Northwest Territory

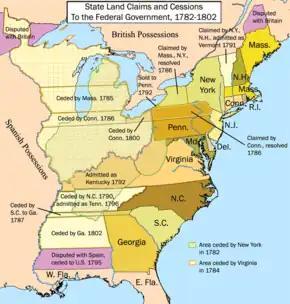
The state cessions that eventually allowed for the creation of the territories north and southwest of the River Ohio

Integration of the Northwest Territory into a political unit, and settlement, depended on three factors: relinquishment by the British, extinguishment of states' claims west of the Appalachians, and usurpation or purchase of lands from the Native Americans. These objectives were accomplished correspondingly by the American Revolutionary War, provisions in the Articles of Confederation, and various treaties preceding the Northwest Indian War including Treaty of Fort Stanwix (1784) and Treaty of Fort McIntosh (1785). The treaty process extended well beyond the War and existence of the Territory as a political entity.